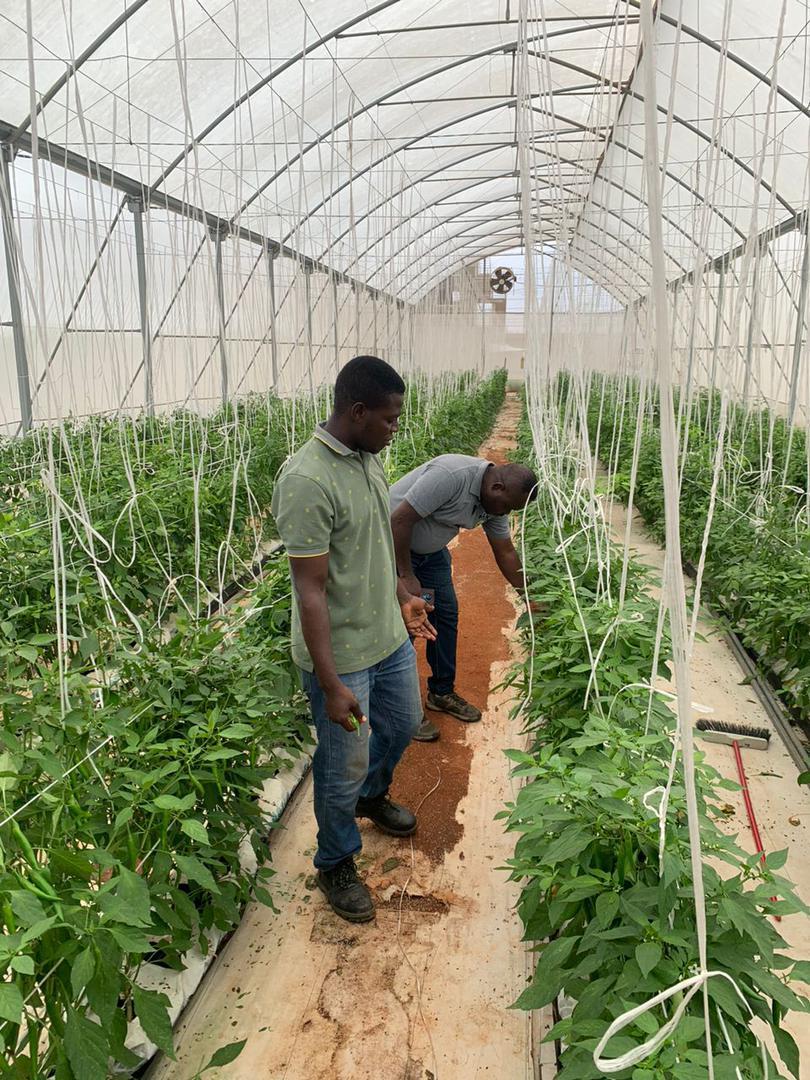
Wanaume wawili ndani ya chafu kubwa.Wamevalia kawaida,wakikagua mimea mingi ya pilipili iliyopandwa kwa njia ya kisasa.Imeshikiliwa na kamba nyeupe.Chini kuna mfumo wa matone huku ardhi ikiwa na unyevu kidogo.